2021 Kelana Jaya LRT collision

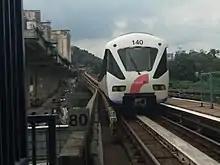
TR40, the train which was involved in the collision

The trains involved were a 4-car Bombardier Innovia Metro 300 train, numbered TR81, that was carrying 213 passengers heading southbound towards Putra Heights, and a 4-car Bombardier ART 200 train, numbered TR40 which was not in service intending to head back to Subang depot for maintenance. The front car of TR81, numbered car 181 and the rear car of TR40, numbered car 240, were badly damaged at the cabs.